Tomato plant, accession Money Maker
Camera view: tilt-top (135 deg); turntable rotation: 210 degrees
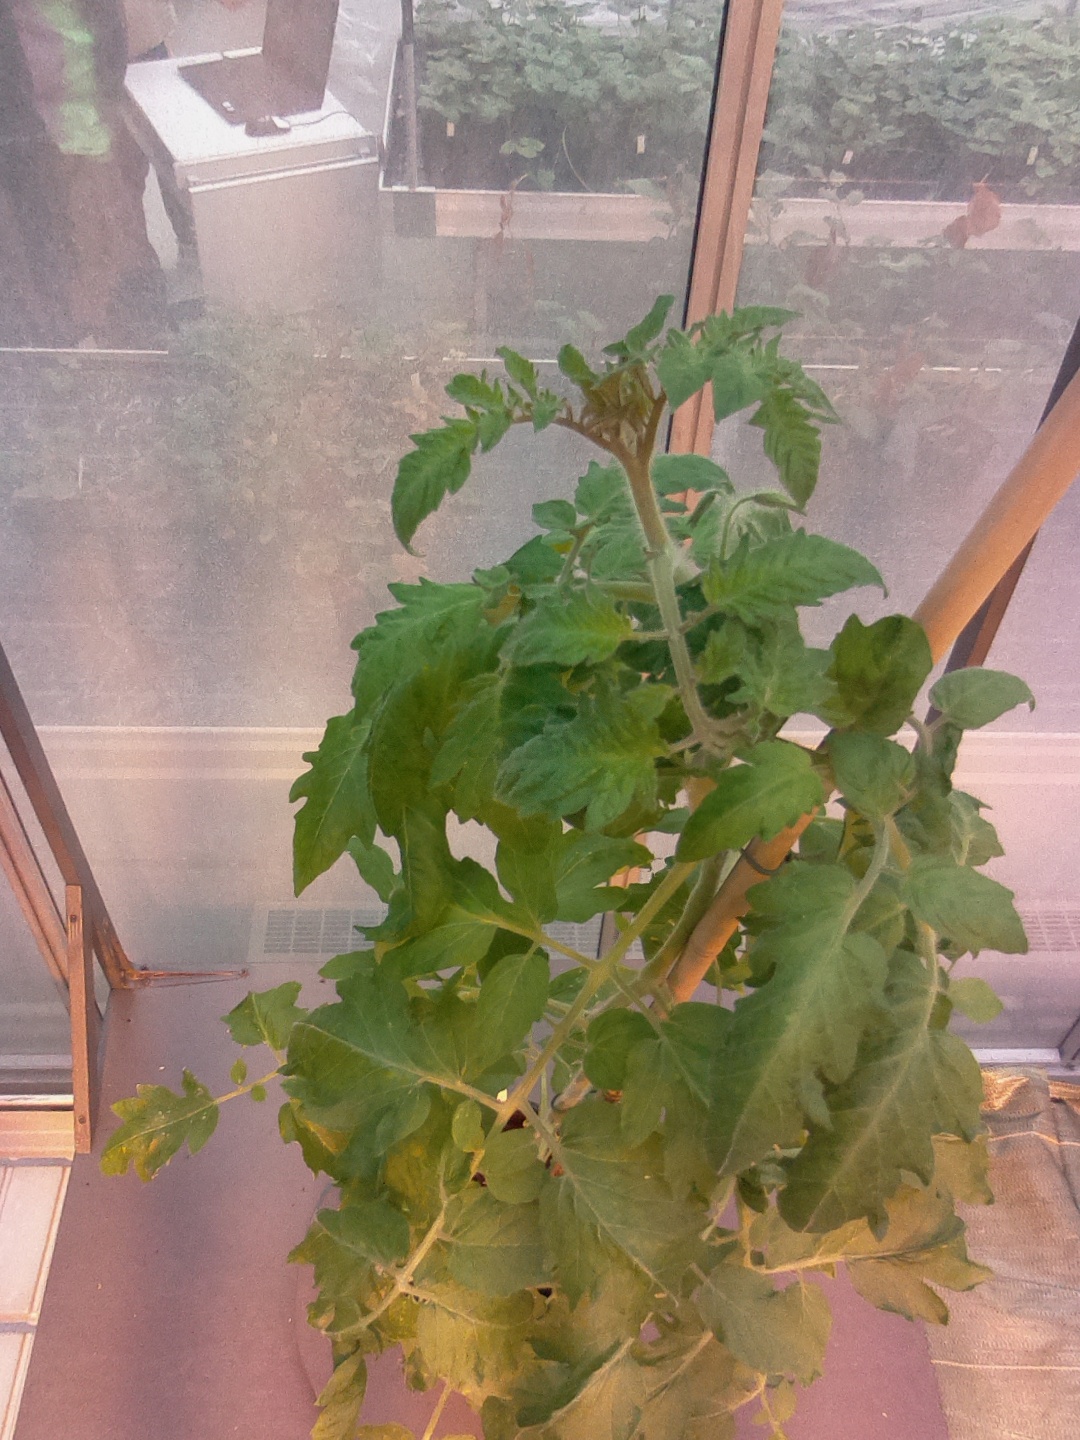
BBCH growth stage 55: 5 inflorescences visible